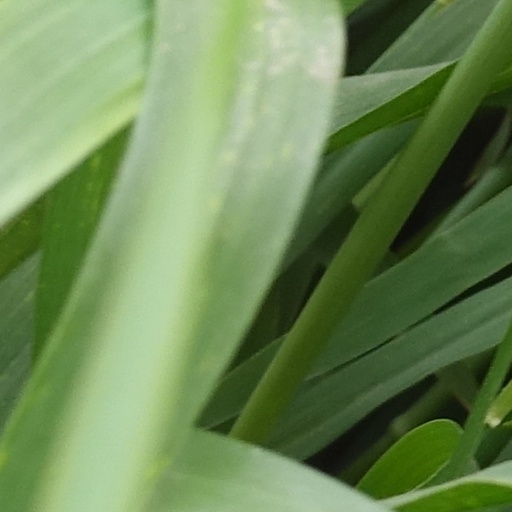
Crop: wheat